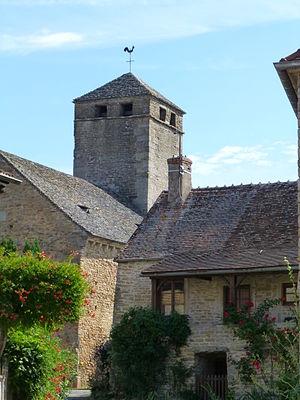
Saint-Clément-sur-Guye
Saint-Clément-sur-Guye est une commune française située dans le département de Saône-et-Loire en région Bourgogne-Franche-Comté.